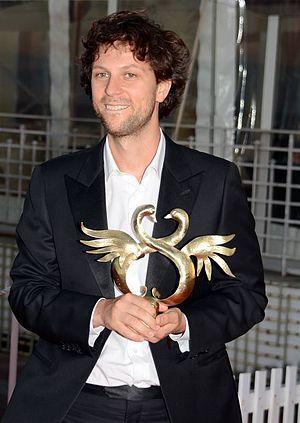
Pierre Rochefort au festival du film de Cabourg